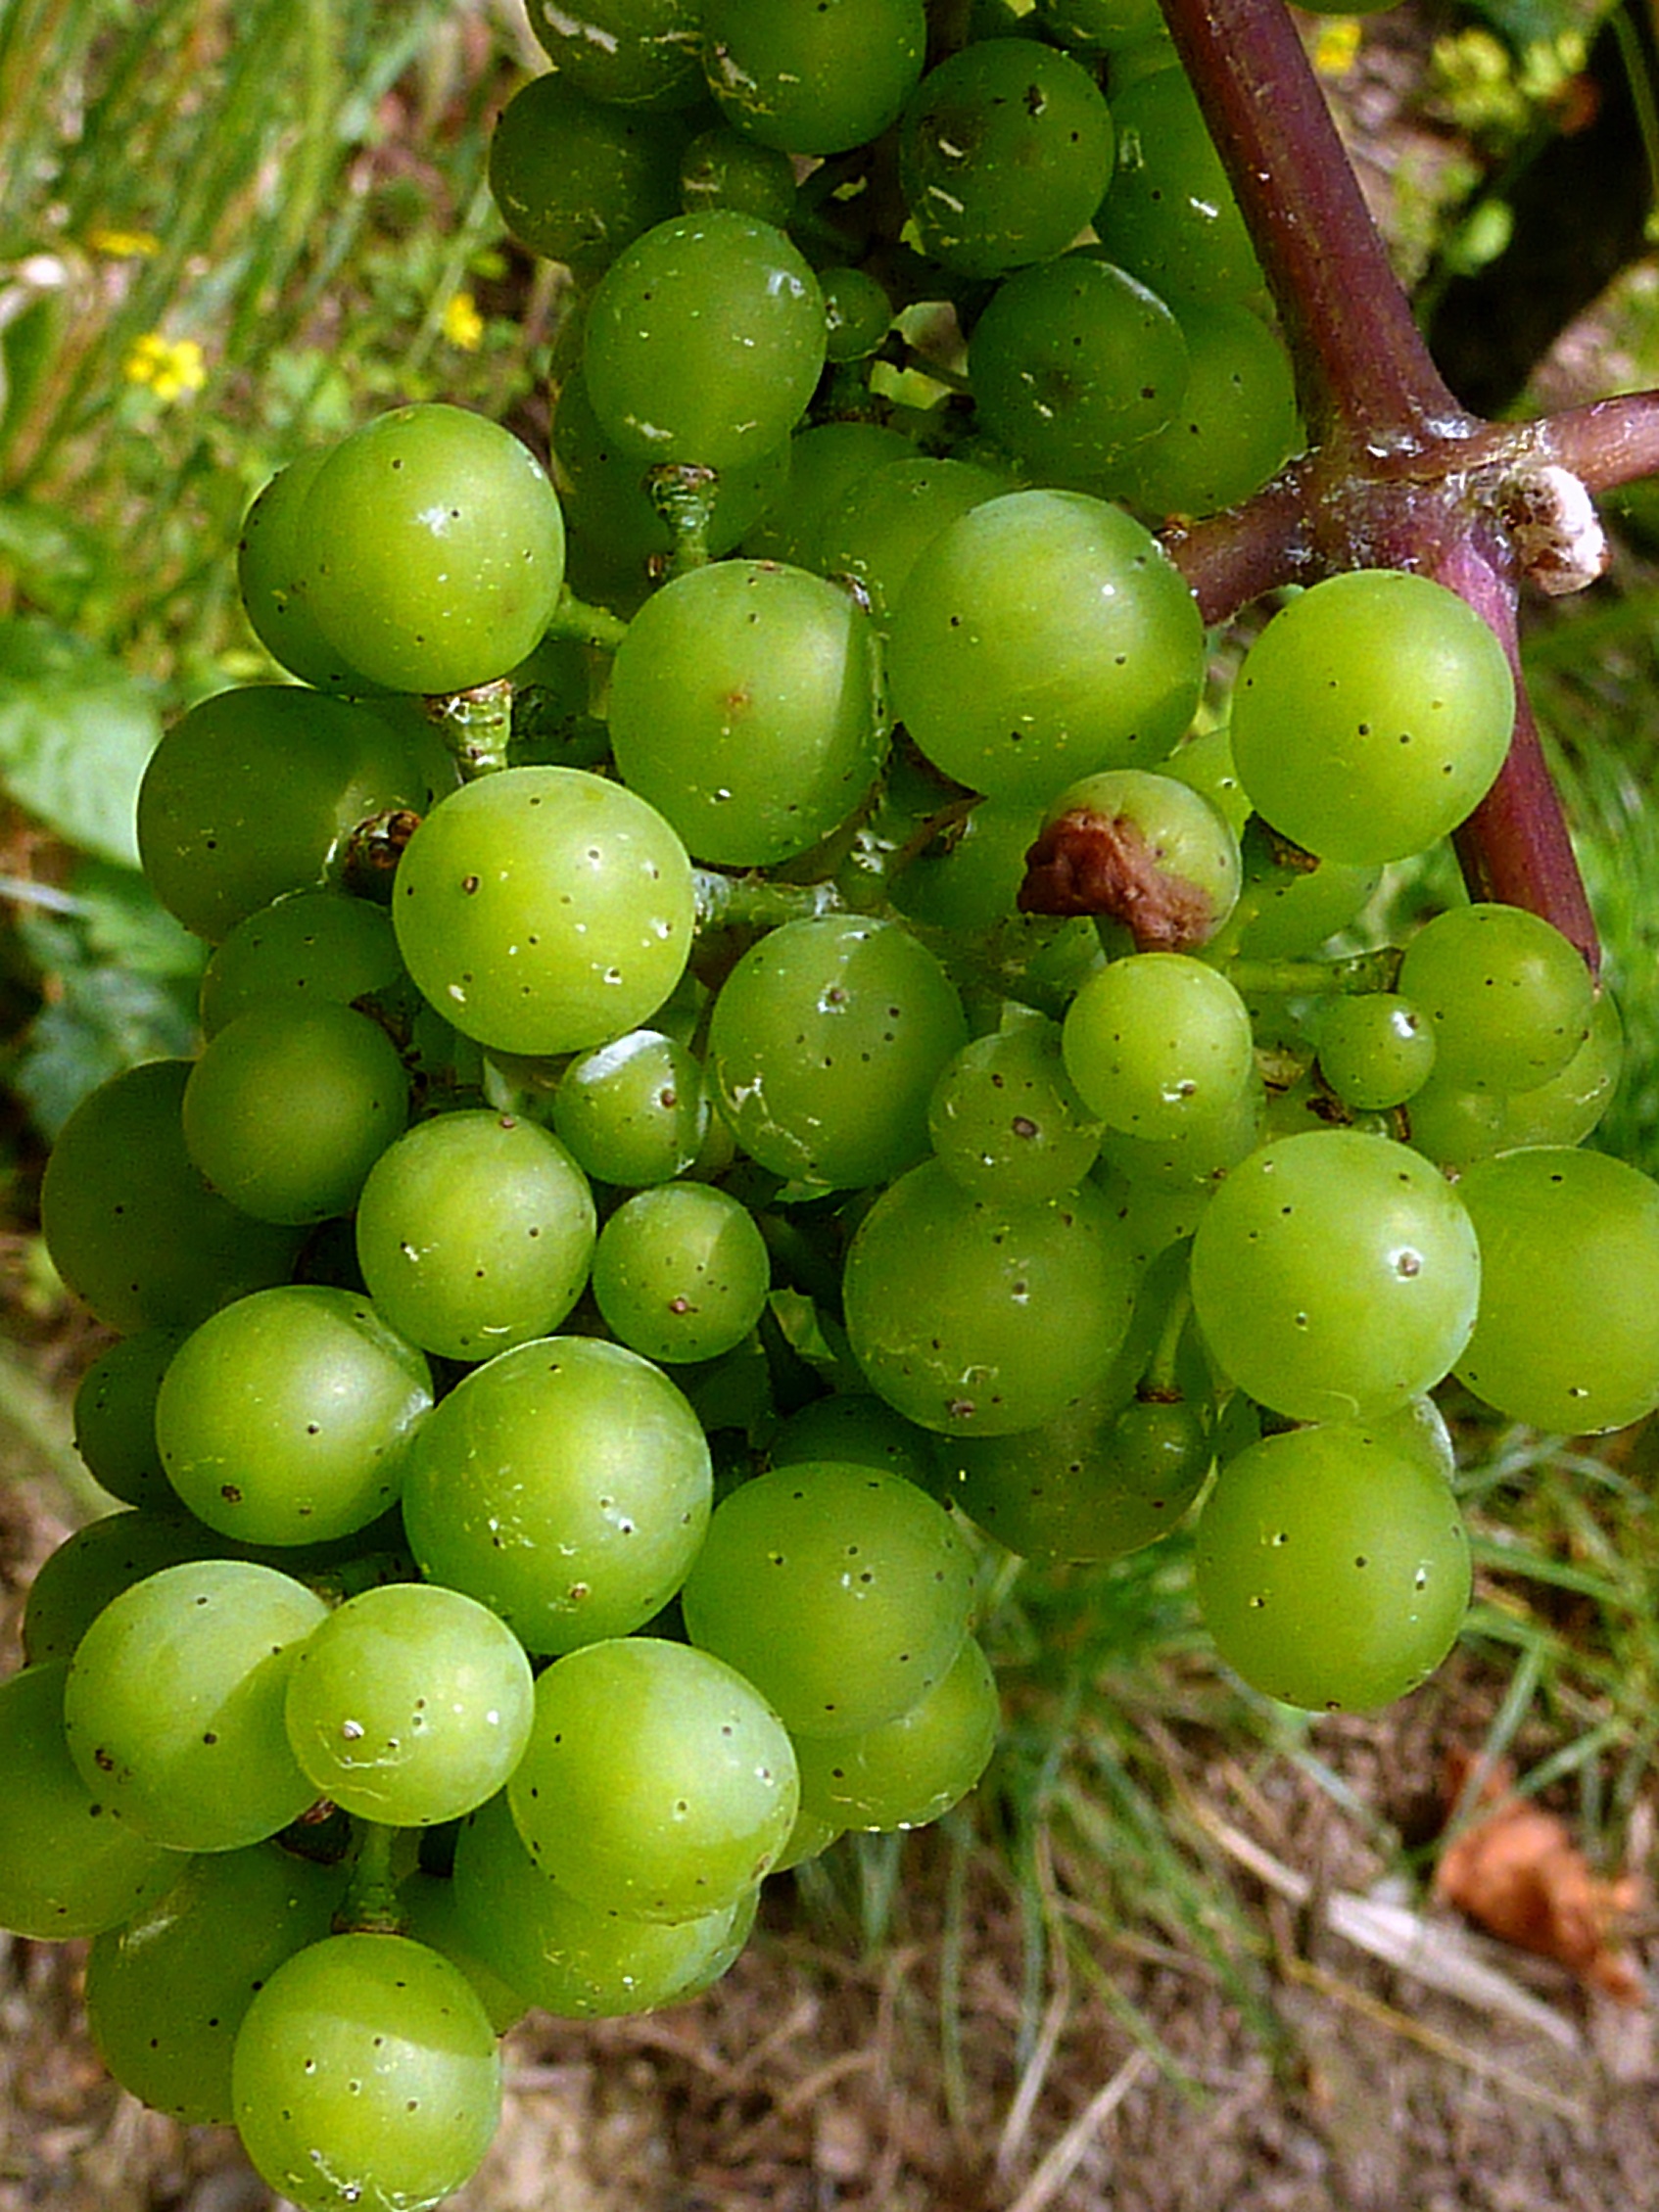
nature, branch, plant, grape, vine, vineyard, wine, vintage, fruit, berry, sweet, sunlight, flower, food, green, produce, autumn, agriculture, lighting, grapevine, autumn mood, shrub, grapes, benefit from, winegrowing, rebstock, flowering plant, vitis, green grapes, grape harvest, land plant, grapevine family